Lucy Higgs Nichols

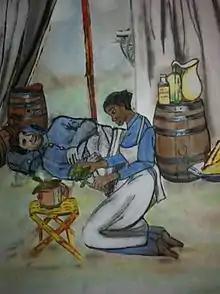
Lucy Higgs Nichols foraged herbs and gave medicine to soldiers from Indiana's 23rd Infantry during the Civil War, 1862–1865.

Lucy's first husband came into the Union lines as a laborer under General Grant, or may have possibly served in a colored regiment that was formed; but it is not known what happened to him. Mona, Lucy's young daughter, died at the Siege of Vicksburg. Although the details of her death are not known, the Indiana 23rd Infantry offered her a funeral with flowers. In the middle of the war, when the regiment went on furlough to New Albany, Indiana, Lucy went with them and was employed as a servant by several officers, including General W. Q. Gresham. When the Indiana 23rd Infantry were re-deployed to the war in Mississippi, she returned to her nursing duties in service of the Union and was present at every siege. Lucy followed the army east under General Sherman, in The March to the Sea, and then north, where the 23rd Infantry was present in the Grand Review of the Armies.